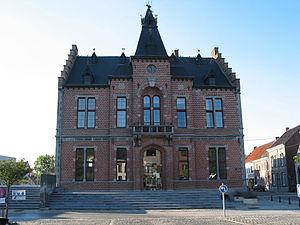
Frasnes-lez-Anvaing (Belgique), la maison communale.
Frasnes-lez-Anvaing est une commune francophone de Belgique située en Région wallonne dans la province de Hainaut.